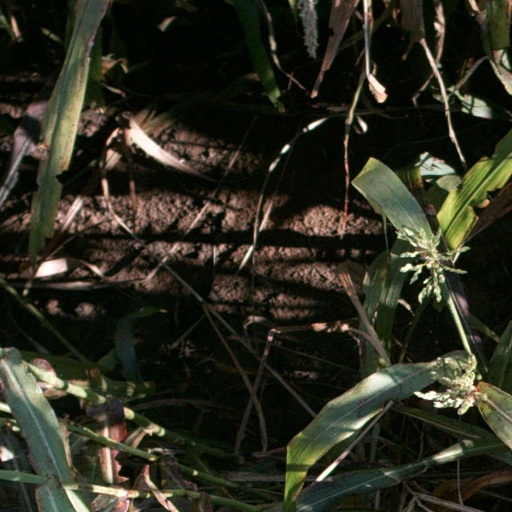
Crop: sorghum